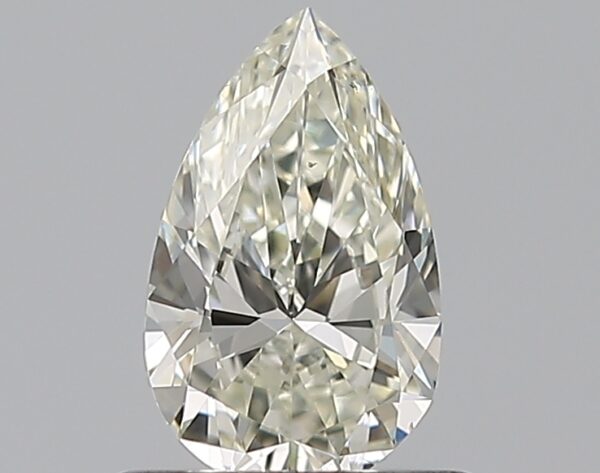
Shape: pear
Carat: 0.5
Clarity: VS2
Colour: K
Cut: EX
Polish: VG
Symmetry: VG
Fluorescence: N
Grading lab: GIA
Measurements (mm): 7.13 x 4.37 x 2.62